Juan Pablo Duarte

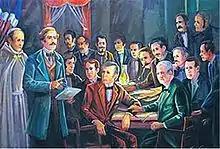
Meeting of La Trinitaria at Duarte's house

On July 16, 1838, in the place of Arzobispo Nouel Street, (in front of the Church of Carmen), Duarte and others established a secret patriotic society called La Trinitaria, which helped undermine Haitian occupation. Named after the Holy Trinity, this movement, as described by his sister Rosa, was referred as a youth movement, due to the fact that most of the members were very young. Some of its first members included Juan Isidro Pérez, Pedro Alejandro Pina, Jacinto de la Concha, Félix María Ruiz, José María Serra, Benito González, Felipe Alfau and Juan Nepomuceno Ravelo. La Trinitaria was an organization that had no precedent in the country: the first revolutionary group animated by a political doctrine, with a program and an organizational system. Its raison d'etre lay in realizing the objective that Duarte had preached: overthrowing Haitian rule to found an independent State. As can be read in the oath, the entity was organized around fidelity to the person of Duarte. The teachings of the founding father summarized the doctrine and program of the society. The Trinitarian movement, said his sister Rosa Duarte, was known as the “boys' revolution” because of the youth of almost everyone. Conservatives viewed them with distrust and ridicule for their disinterested idealism. They coined the derogatory neologism “filorios”, a word that came from philosophers, which meant to denote that they were romantics lacking realism.